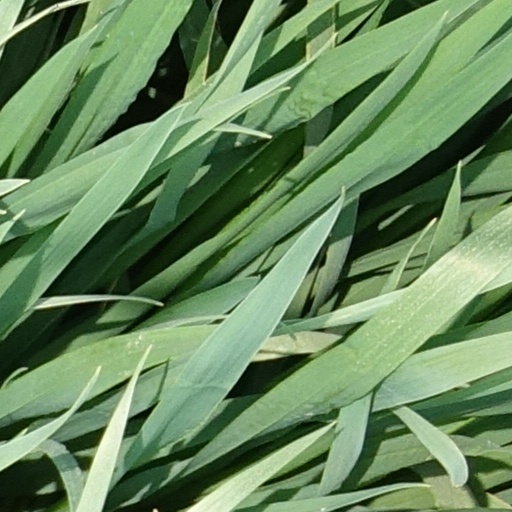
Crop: wheat